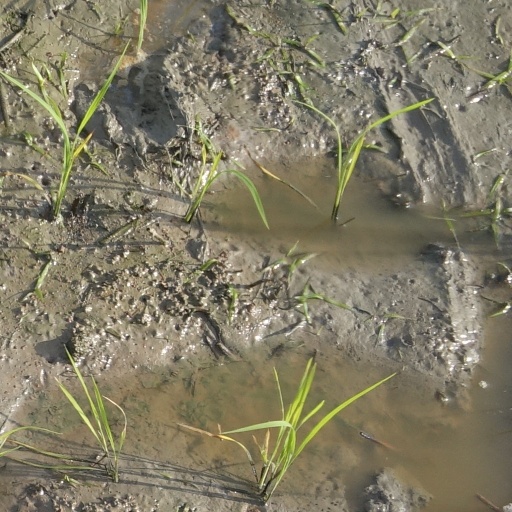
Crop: rice